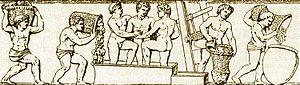
Foulage et pressurage, bas relief antique en marbre
La villa de Tourville, sur le territoire de la commune de Saignon, est un site archéologique fouillé d'abord par Dominique Carru, directeur du service archéologique départemental de Vaucluse, puis par André Kauffmann, conservateur des musées d'Apt. Leurs équipes ont dégagé les ruines d’une villa rustica gallo-romaine essentiellement consacrée à la production d’huile et de vin puis ont montré qu'elle était au centre d'un réseau de fermes et d'habitations, reliées entre elles et à Apta Julia par des voies de communication.
En œnologie, le foulage consiste à faire éclater les baies de raisin pour en extraire le moût sans écraser les pépins. Le foulage peut intervenir avant la vinification proprement dite ou bien après une macération carbonique ou une macération préfermentaire à froid, ou bien encore avant une macération pelliculaire. Cette opération permet en outre un départ en fermentation par libération du jus et mise en contact des levures indigènes présentes sur les pellicules des baies du raisin.